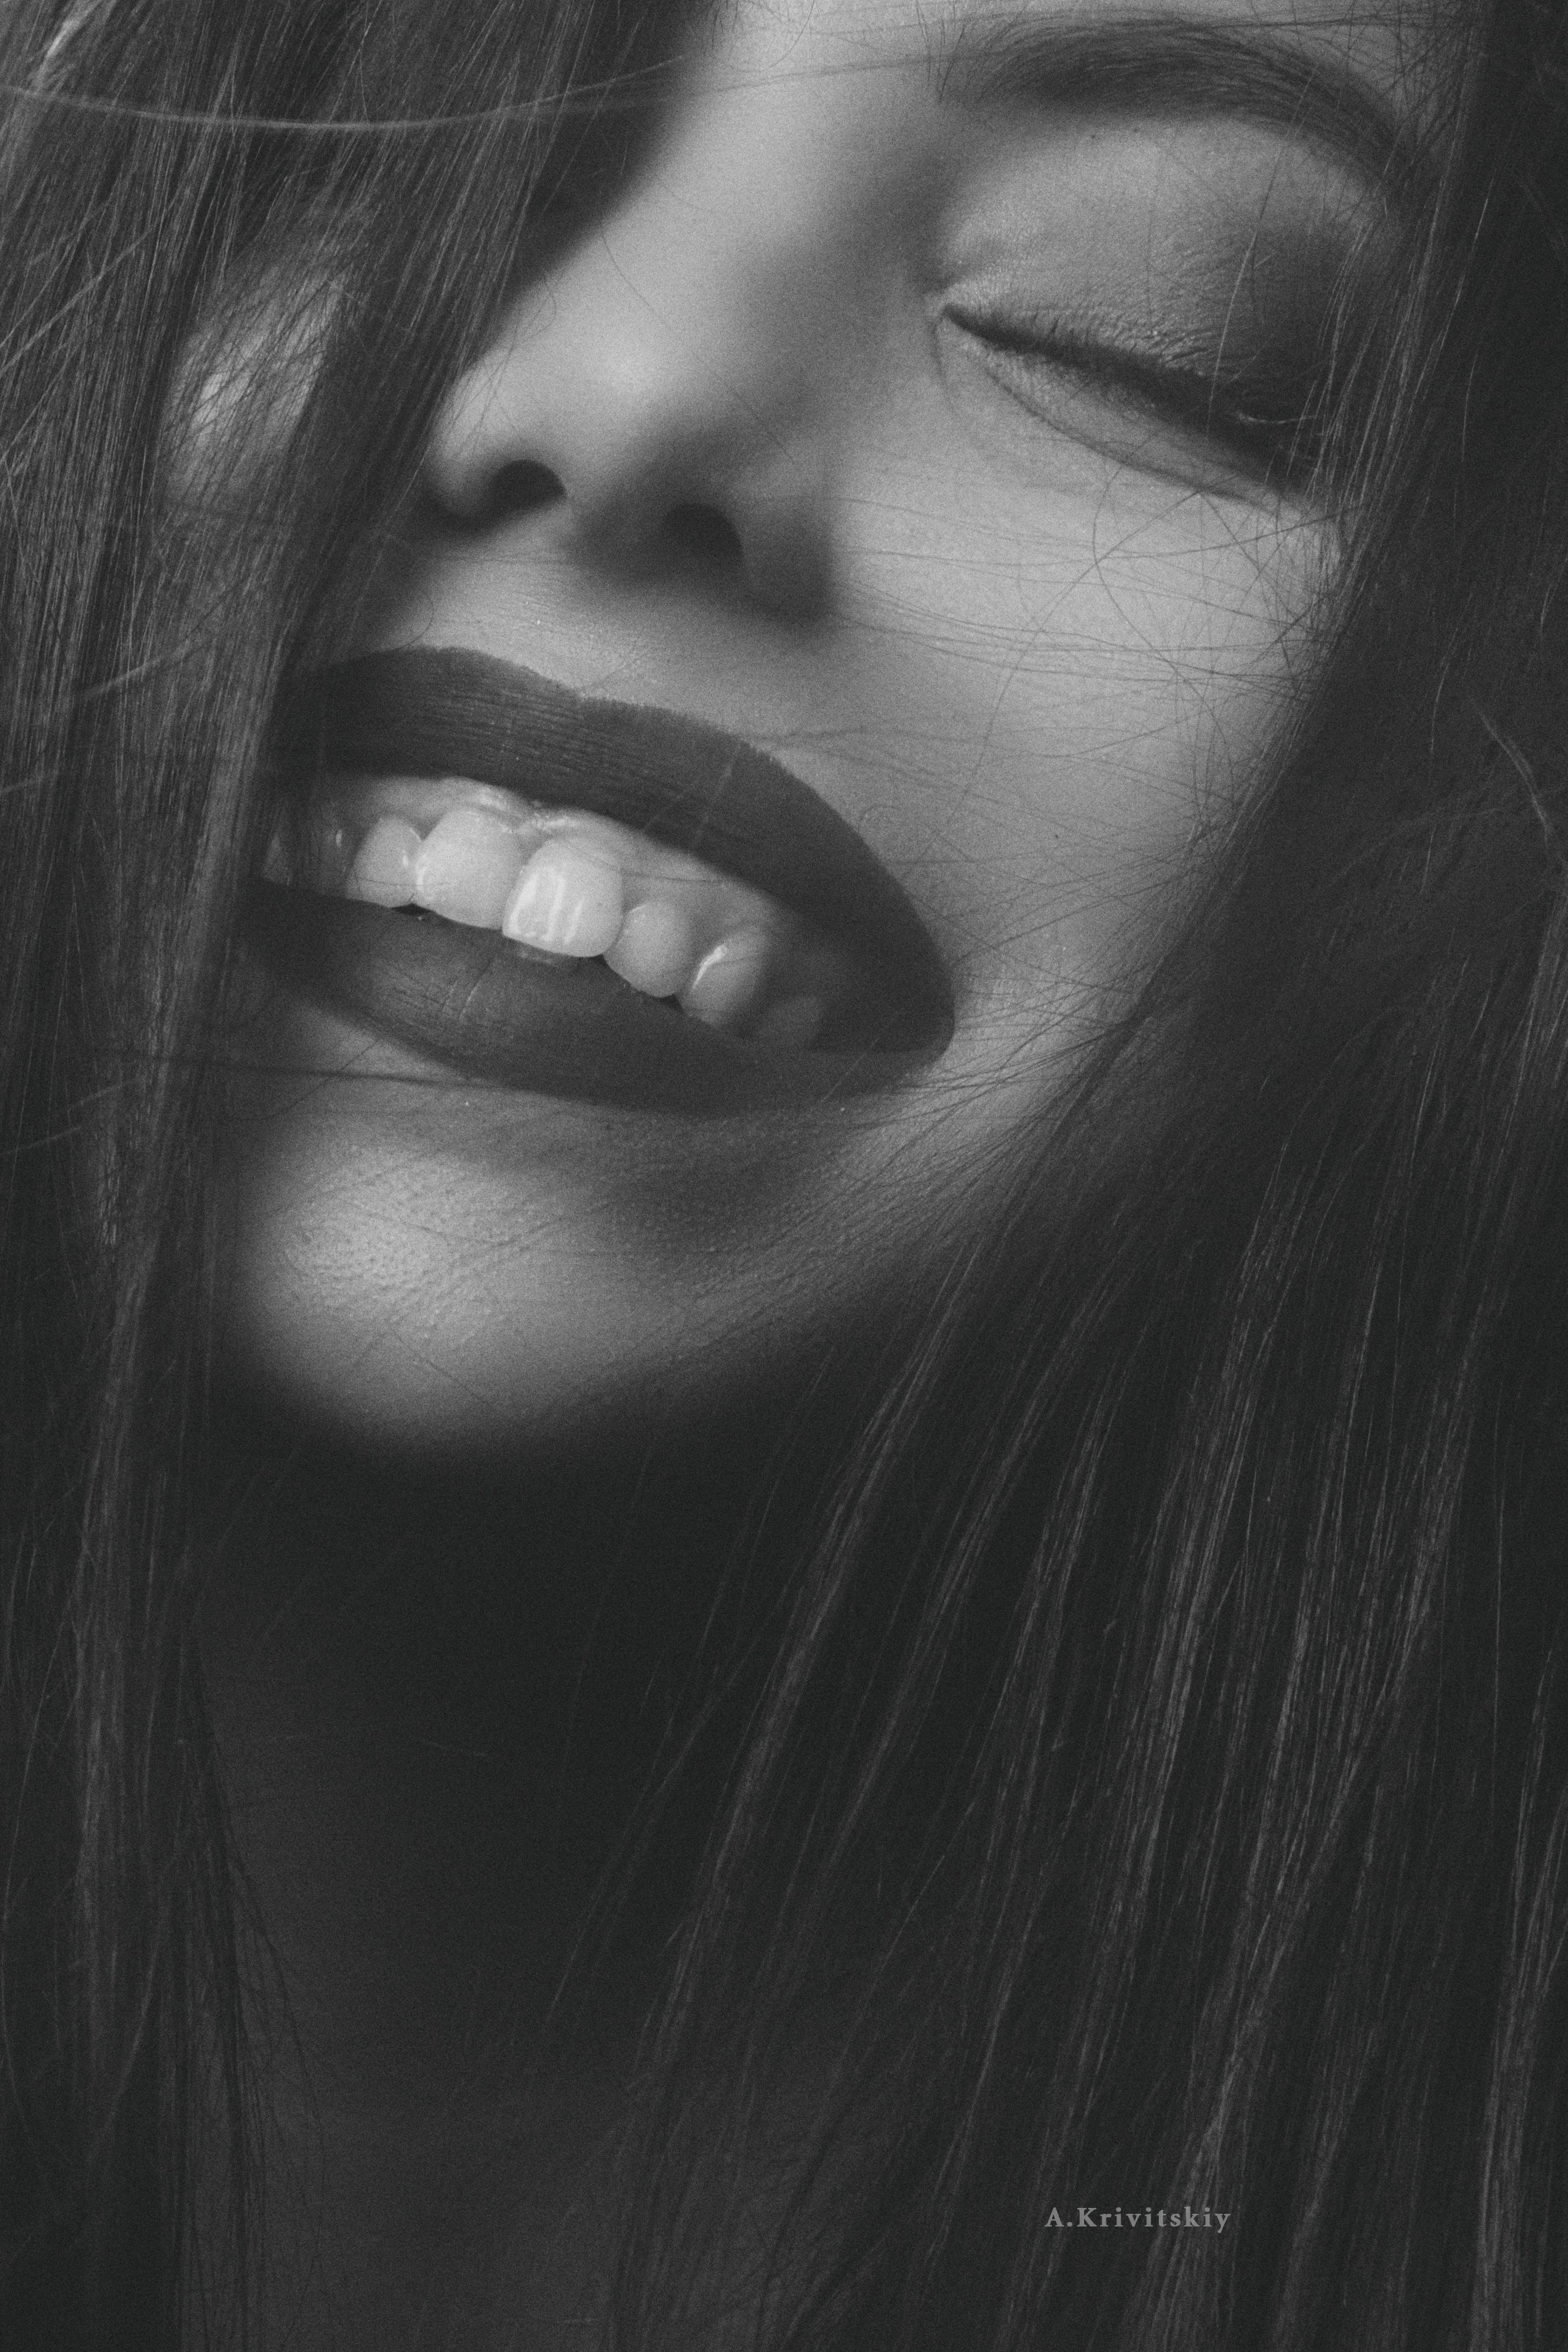
girl, portrait, retro, face, beautiful, look, studio, monochrome, donate, nose, lip, eyebrow, eyelash, flash photography, jaw, iris, grey, black and white, black hair, Tints and shades, lipstick, layered hair, long hair, monochrome photography, darkness, art, Step cutting, happy, makeover, bangs, portrait photography, eye liner, flesh, chest, shadow, jewellery, photo shoot, mascara